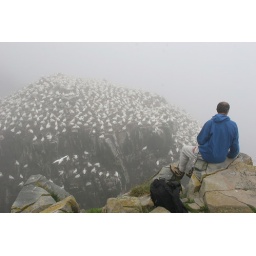
this is the edge of a 200ft high clift... the birds in the backgroung, are perched on a 200ft high rock tower..